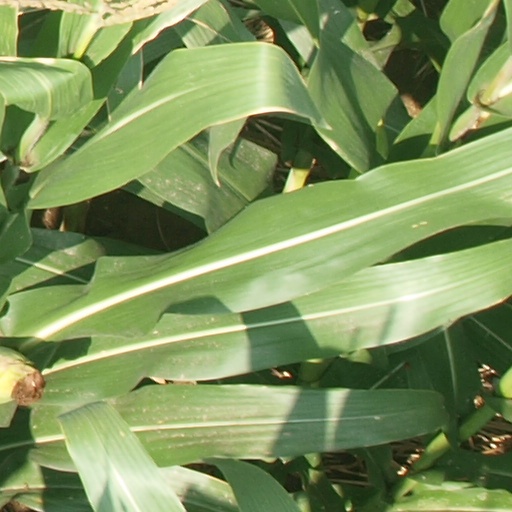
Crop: maize; corn